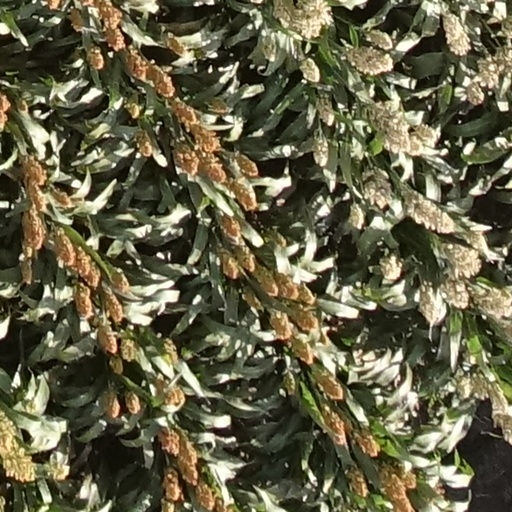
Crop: sorghum